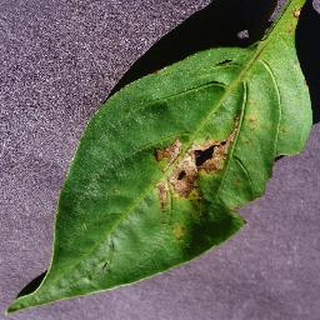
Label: bell_pepper_bacterial_spot